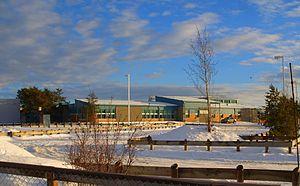
Les Tchipewyans, Tchipéwayans ou Chipewyans sont un peuple autochtone du Canada. Ils vivent dans les régions arctiques autour de la baie d'Hudson, incluant le Manitoba, les Territoires du Nord-Ouest et le Nunavut. Le groupe habite également des parties du nord de l'Alberta et de la Saskatchewan. Ils font partie des nations déné.